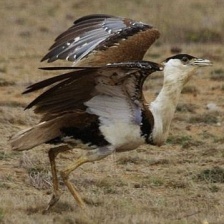
Species: INDIAN BUSTARD
Scientific name: ARDEOTIS NIGRICEPS